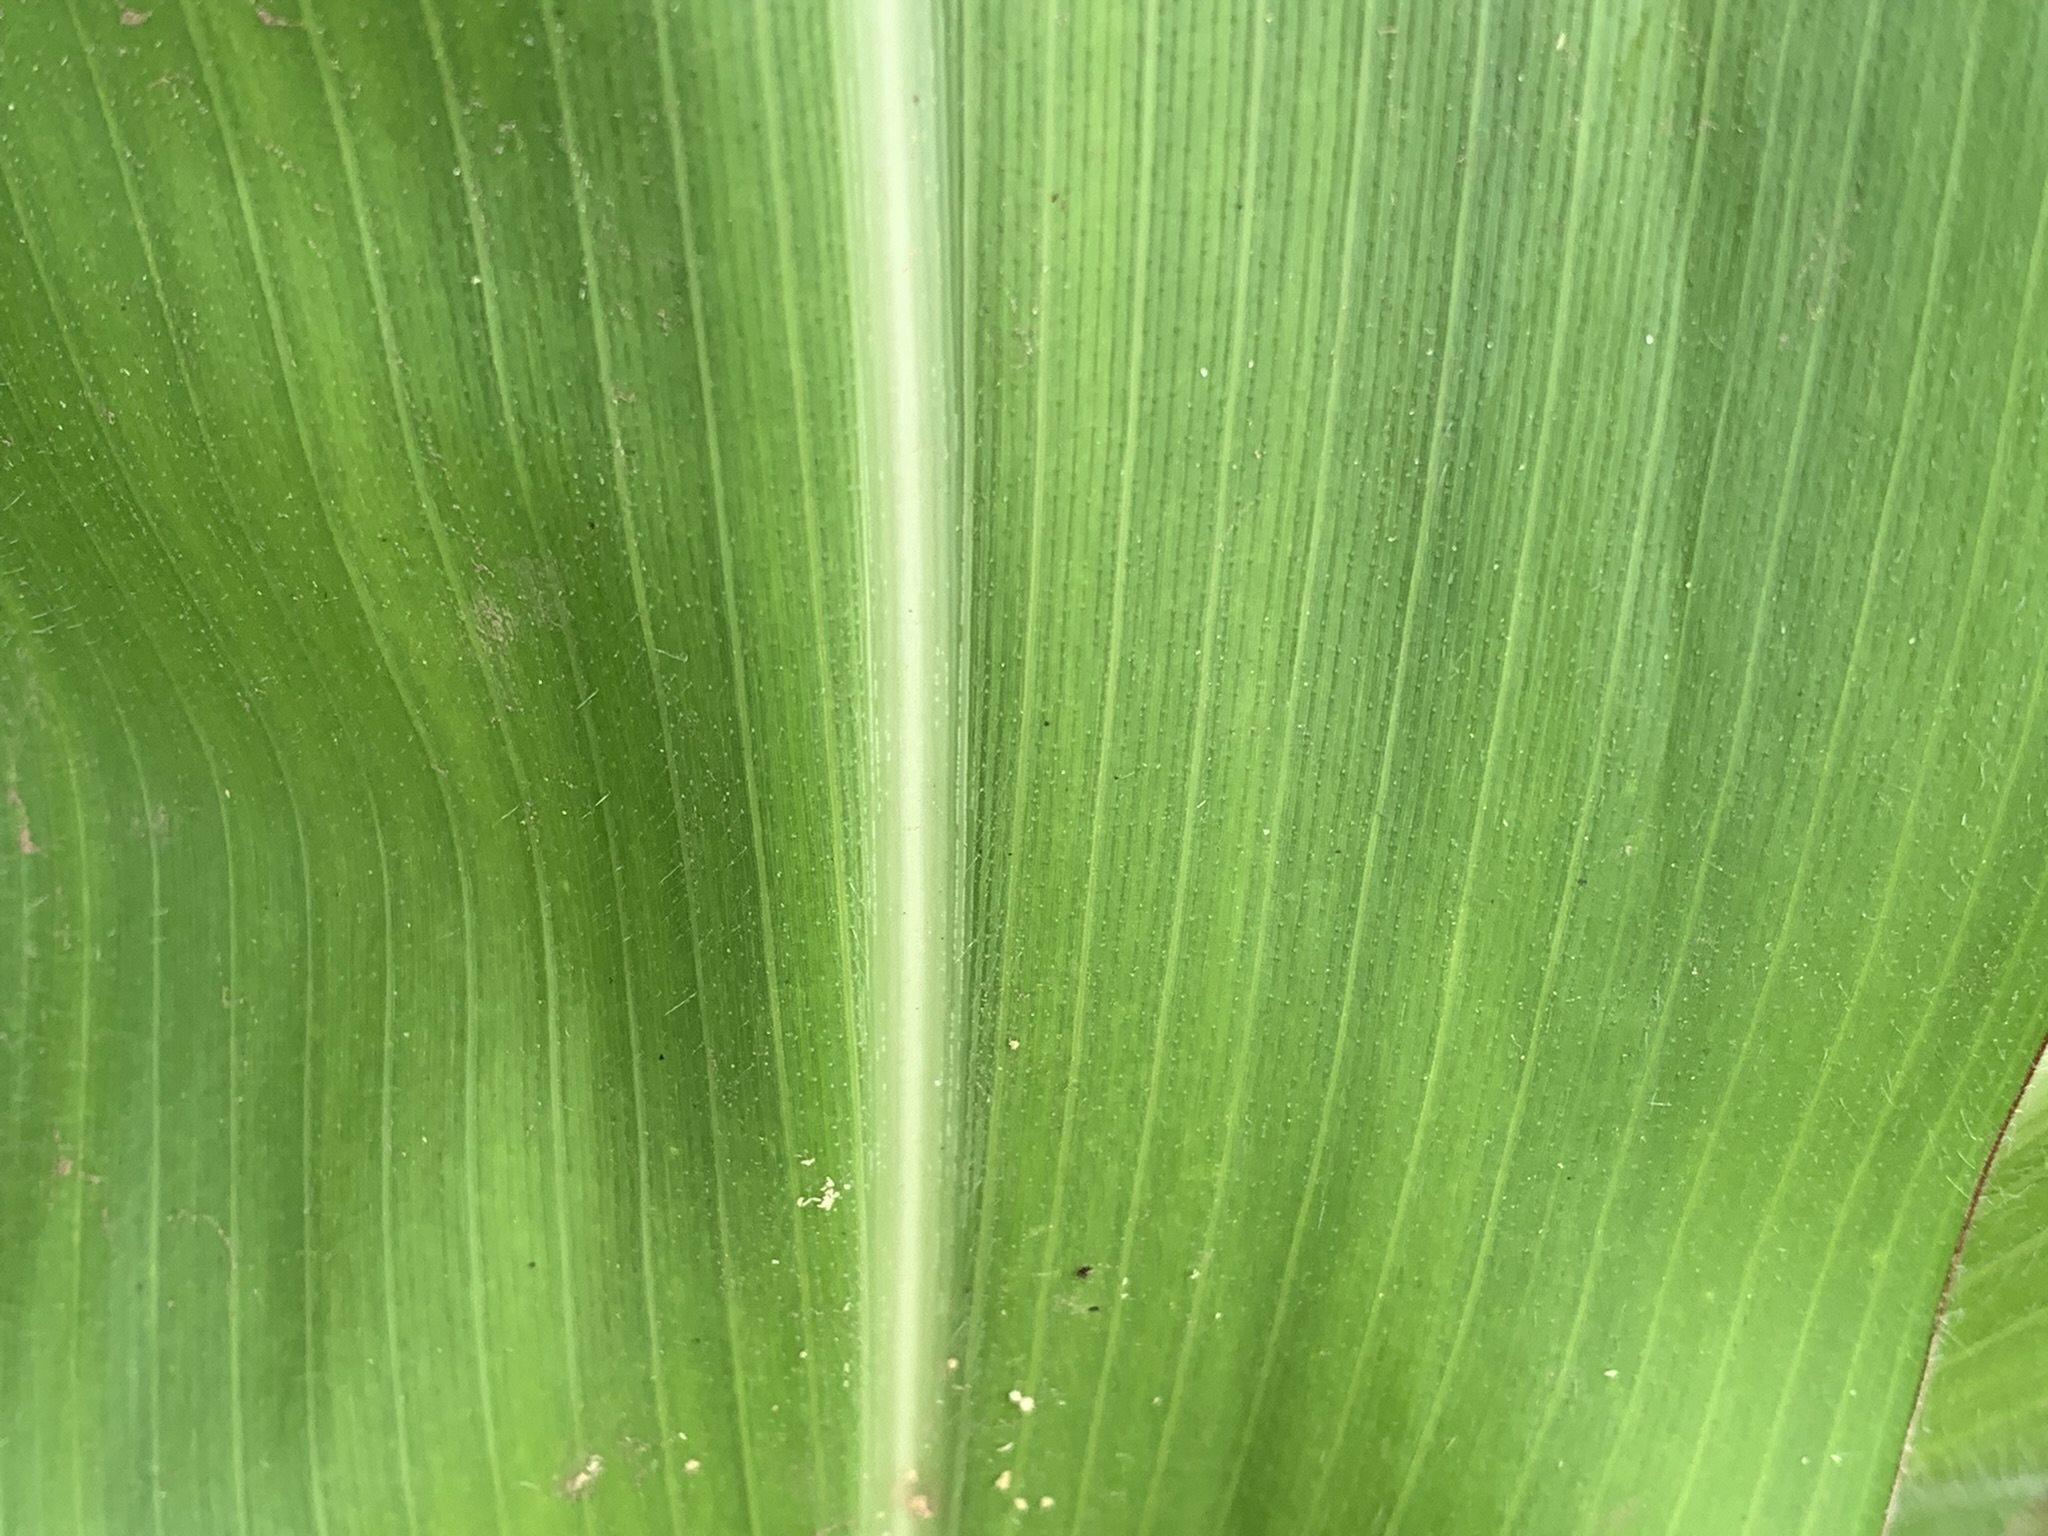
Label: Healthy